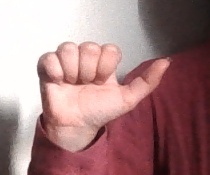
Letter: dhad